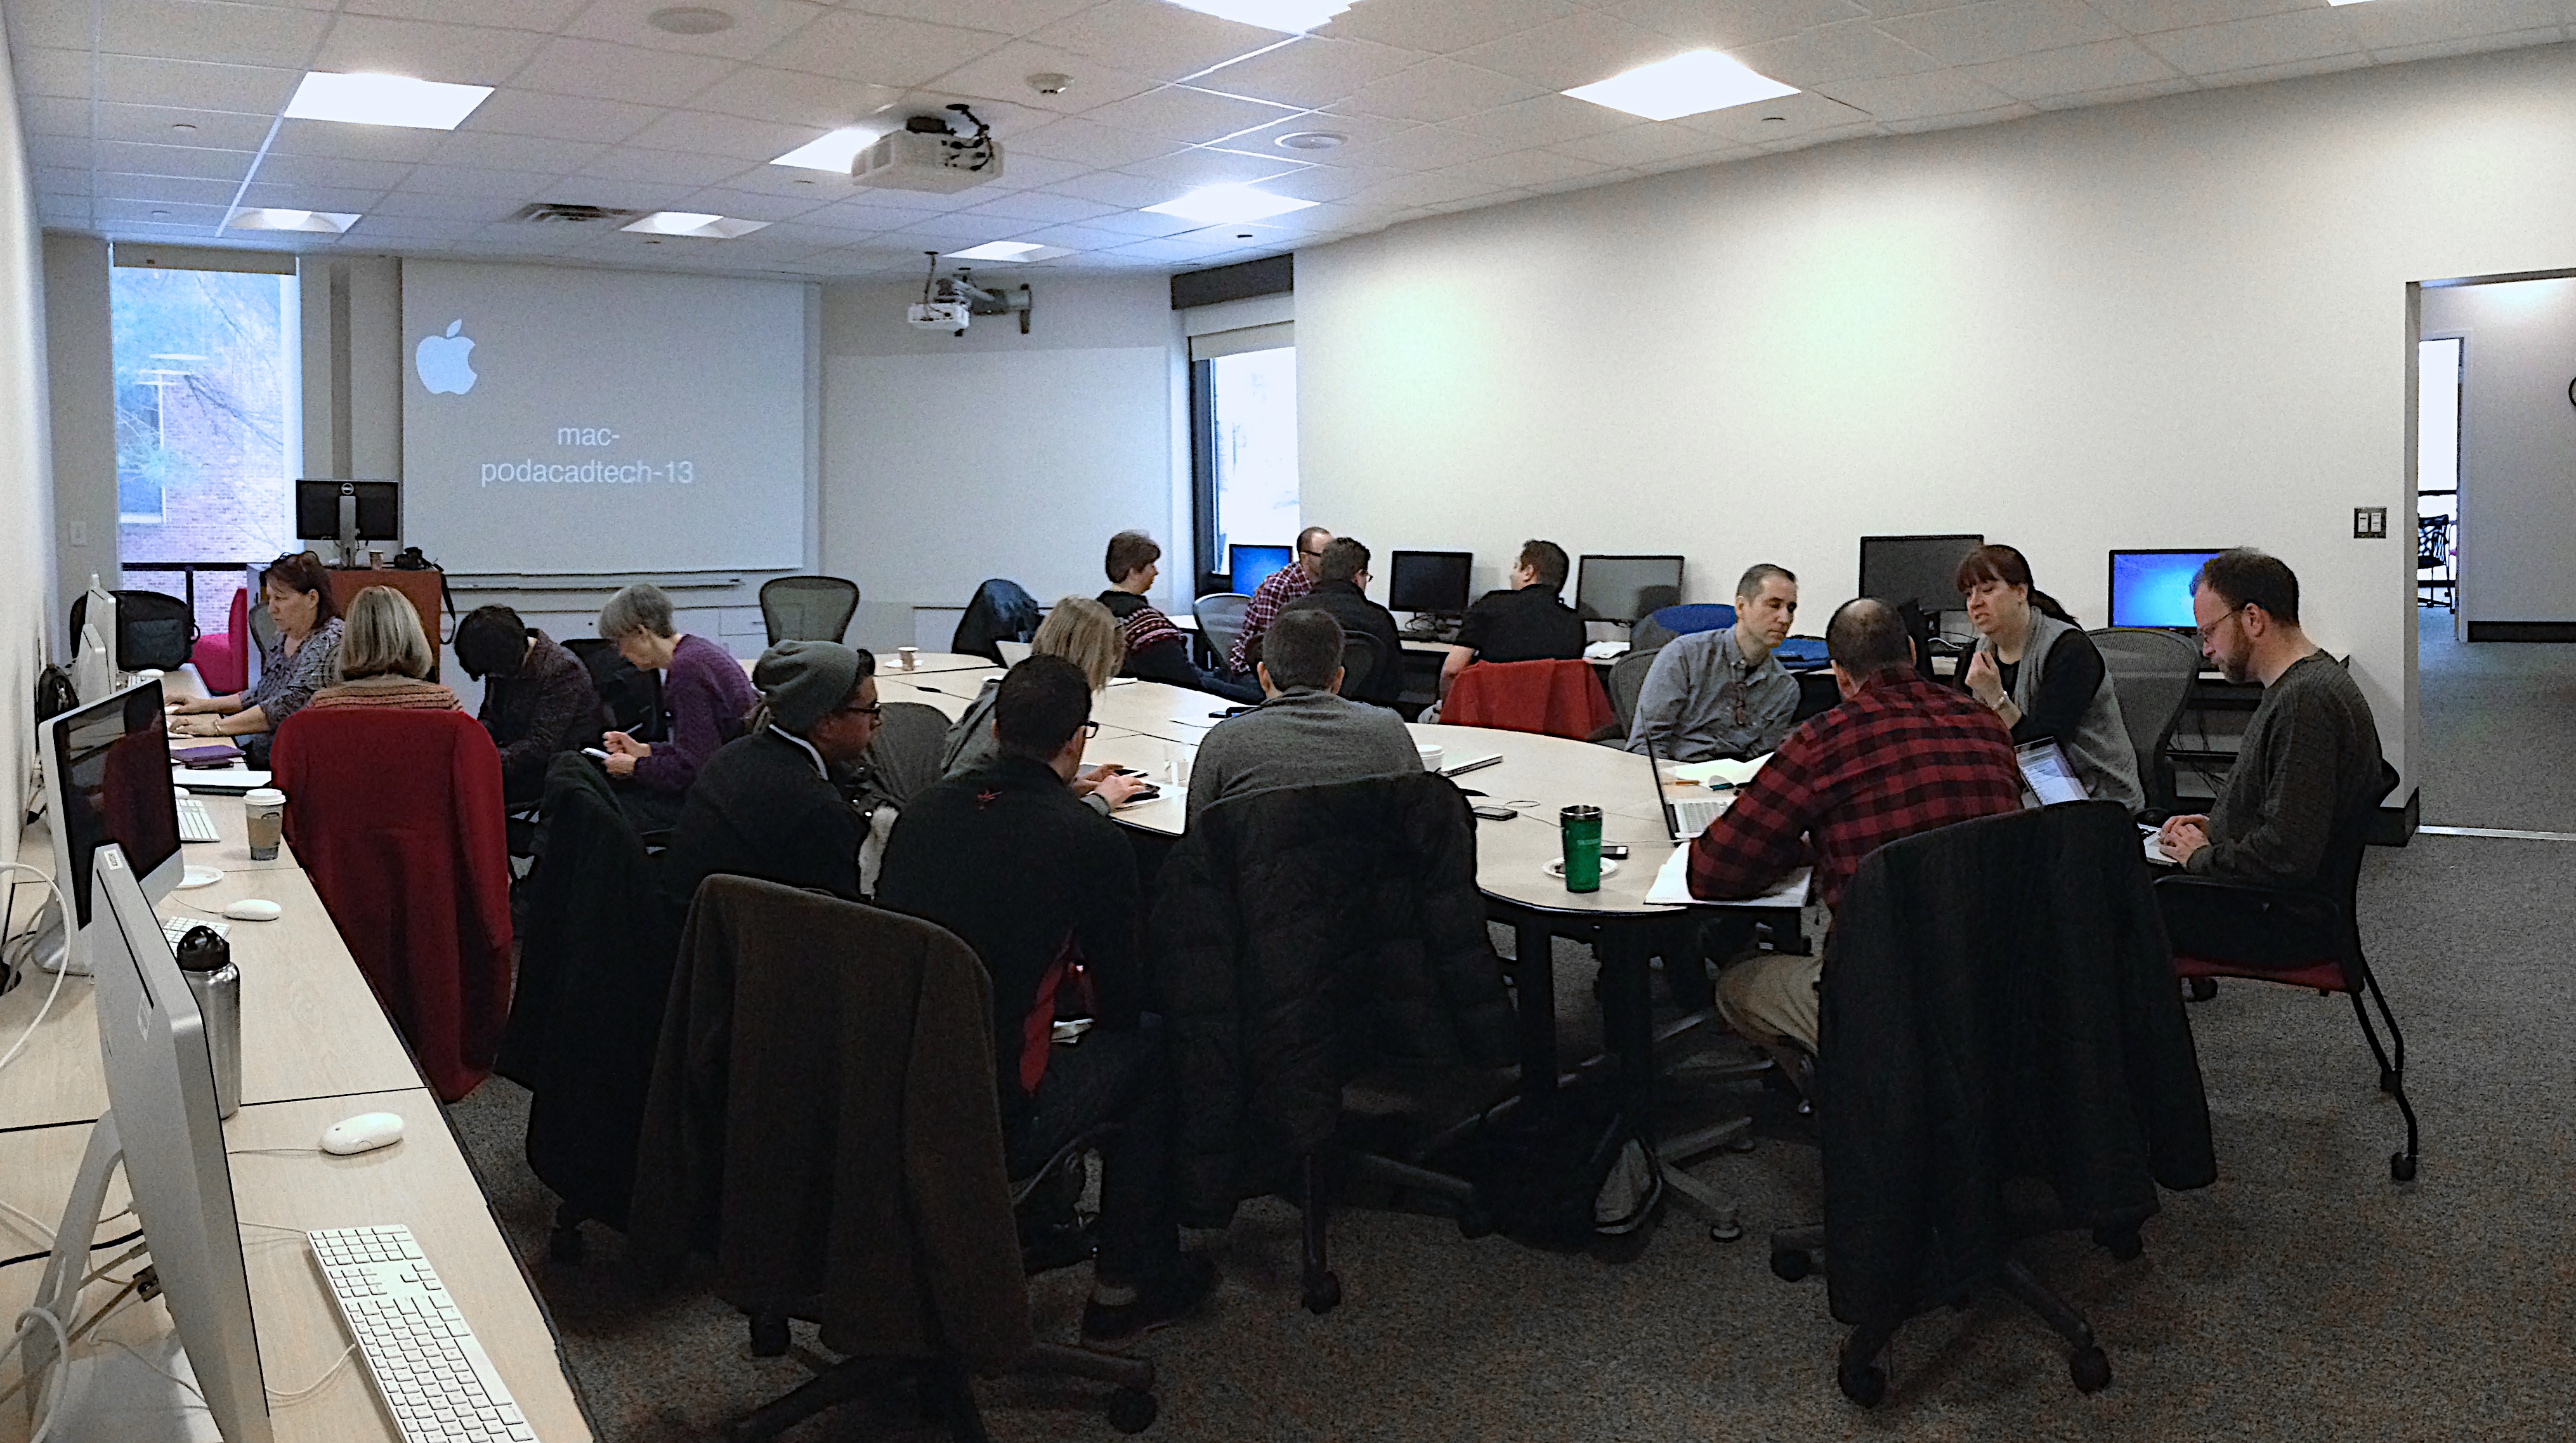
meeting, seminar, academic conference